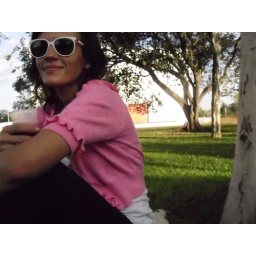
and every tree in the field will clap their hands